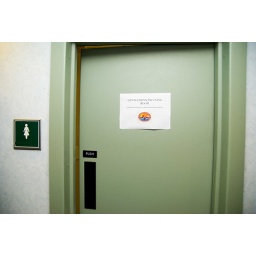
The sign reads: &amp;quot;Gentlemen's Preening Room: Ladies please use facilities in the ground floor foyer or the West Bar&amp;quot;